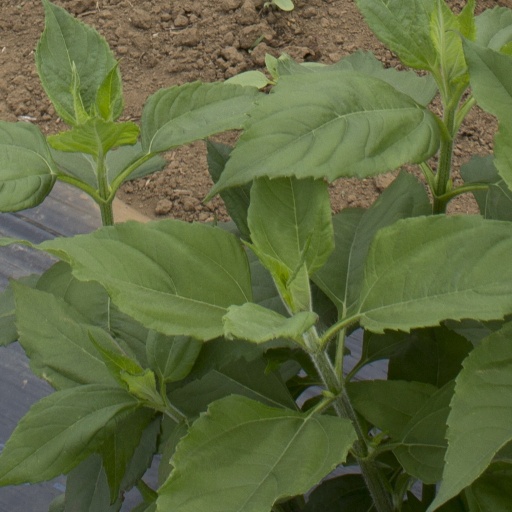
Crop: Jerusalem artichoke